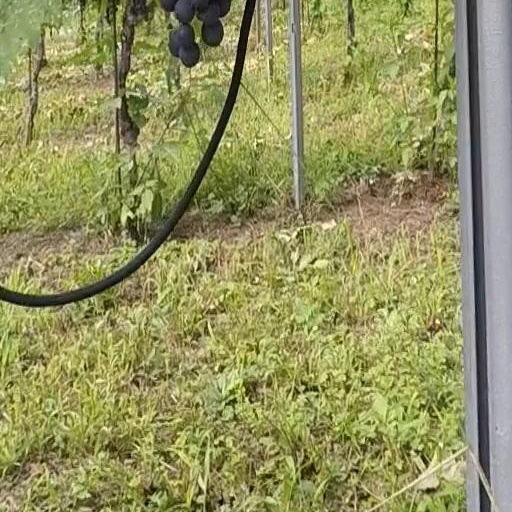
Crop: grape